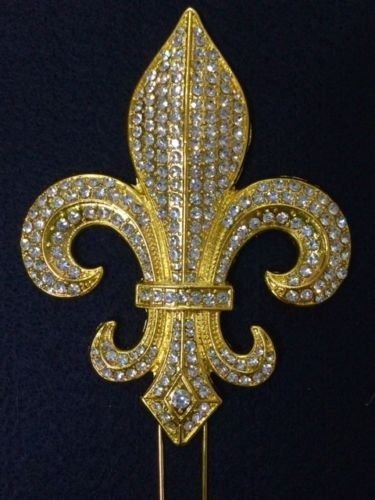
Item Name: Crystal Fleur De Lis Cake Toppers Bling Cake Decoration Weddings Mardi Gras Party Large by Yacanna (Gold)
Bullet Point 1: Large rhinestone crystal Fleur De Lis Cake Toppers
Bullet Point 2: Unique cake decoration!
Bullet Point 3: It measures 4-5/8" high x 3-1/2" wide. Prongs measure 4" long.
Bullet Point 4: Gold fluer de lis cake topper with crystal rhinestones.
Product Description: Large rhinestone crystal Fleur De Lis Cake Topper measures 4-5/8" high x 3-1/2" wide. Prongs measure 4" long. This cake topper will be majestic decoration for any wedding cake or mardi gras party.
Value: 1.0
Unit: Count

Price: 14.5